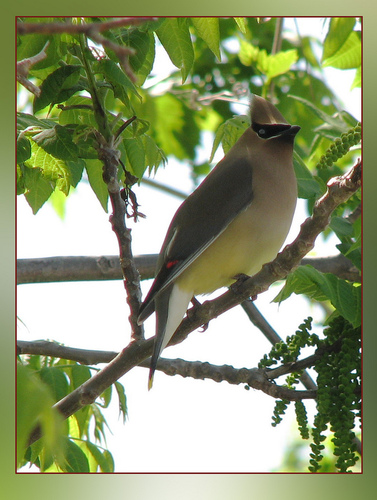
the bird has a pointed, ruffled up crown, a white eyebrow, and a milky yellow breast and bellythe bird has a yellow belly with black wings and a yellow head.
this is a bird with a yellow belly, gray wing and a brown head.
this bird has a yellow belly, grey breast, brown crown, and short pointy bill.
bird with small beak, light brown throat and breast, white belly and abdomen, and gray wings
this medium sized bird has a very small head compared to it's large belly, a yellow and orange breast and belly and a small black bill.
the bird has a soft yellow colored chest with a grey colored outer plumage and a short black bill.
this bird is grey with white and has a very short beak.
this medium-sized bird has a high crown, light yellow belly, and dark green wings.
this bird is yellow, brown and gray in color, and has a small stubby beak.
Species: Cedar Waxwing